American League Park

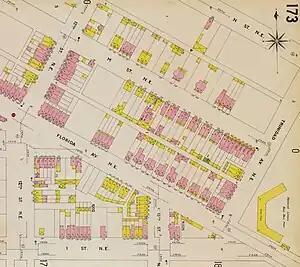
1903 Sanborn map showing a portion of the ballpark

Boundary Field, in Northwest DC, had been the preferred site for the American League Senators, but its usage had been blocked by the National League, which still had rights to the site despite no longer having a franchise in Washington. Once peace was reached between the leagues, the Senators moved to that site for the 1904 season, which became known as American League Park II or National Park. The stands from American League Park I were transported to the new location along with the team. By 1907, there was no longer a baseball field on the site.